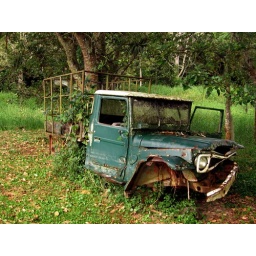
This truck was abandoned by the lake side.